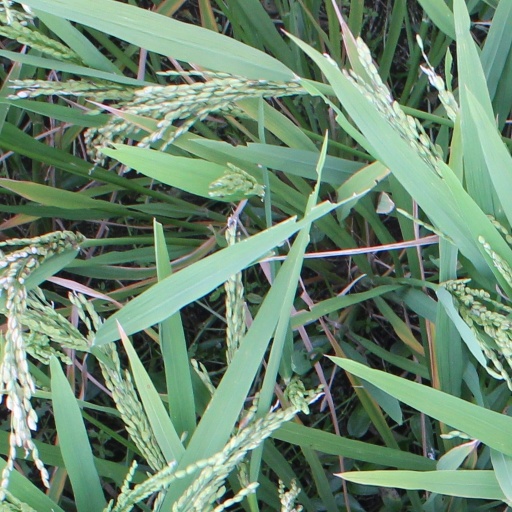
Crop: rice